Smitty (comic strip)

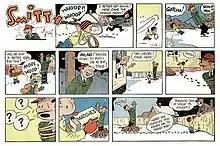
Herby in Walter Berndt's "Smitty" (February 13, 1955)

Smitty was a newspaper comic strip created in the early 1920s by Walter Berndt. Syndicated nationally by the Chicago Tribune New York News Syndicate, it ran from November 27, 1922, to 1974